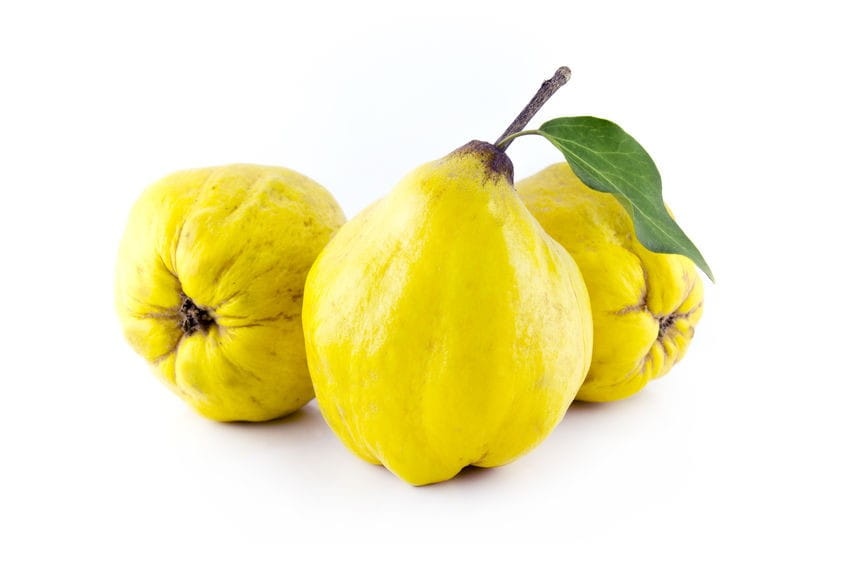
Großpackung (kg) - Frische Quitte BIO (ca. 5 kg)
Hinweis! Das logistische Minimum beträgt 5 kg. Wir verkaufen nur ein Vielfaches dieser Stückzahl. - eine Quelle für Vitamine und Mineralstoffe - empfohlen für Desserts Quitte (Cydonia oblonga Mill.) ist eine mehrjährige verholzende Pflanze aus der Familie der Rosengewächse. Diese unscheinbare Frucht, die einem Apfel oder einer Birne ähnelt, stammt wahrscheinlich aus den Gebieten Kleinasiens, Südostarabiens, Transkaukasiens, Irans oder Turkestans; Vermutlich wurde sie nach Europa gebracht, in Polen wird sie teilweise angebaut. Vom rohen Verzehr der Quitten ist abzuraten, da sie dann hart und bitter werden, erst durch Wärmebehandlung erhalten sie einen feinen, erlesenen Geschmack ein Hauch von Süße. Im antiken Griechenland galt die Quitte als Aphrodisiakum und ist reich an Vitaminen, Mineralstoffen und anderen Nährstoffen. Der hohe Gehalt an Vitamin C, der die Immunität unterstützt, macht sie zu einer einzigartigen Frucht, eine Delikatesse, die geschaffen wurde, um im Herbst und Winter genossen zu werden, leicht säuerlicher, erfrischender Geschmack macht es unmöglich, die Quitte auch im Sommer zu vergessen. Die Quittenfrucht ist eine köstliche Ergänzung zu Desserts, Tees und Kuchen. Sie eignen sich auch als Zutat oder Basis für Marmelade, Sirup oder Gelee. Verpackung: Karton. EMPFOHLENE LAGERUNG SBEDINGUNGEN EMPFOHLENE LAGERUNG bei 12-17°C Hersteller - Name und Adresse: BIO PLANET SA, WILKOWA WIEŚ 7, 05-084 LESZNO
Brand: BIO PLANET
Category: Food, Beverages & Tobacco > Food Items > Fruits & Vegetables > Fresh & Frozen Fruits > Quince